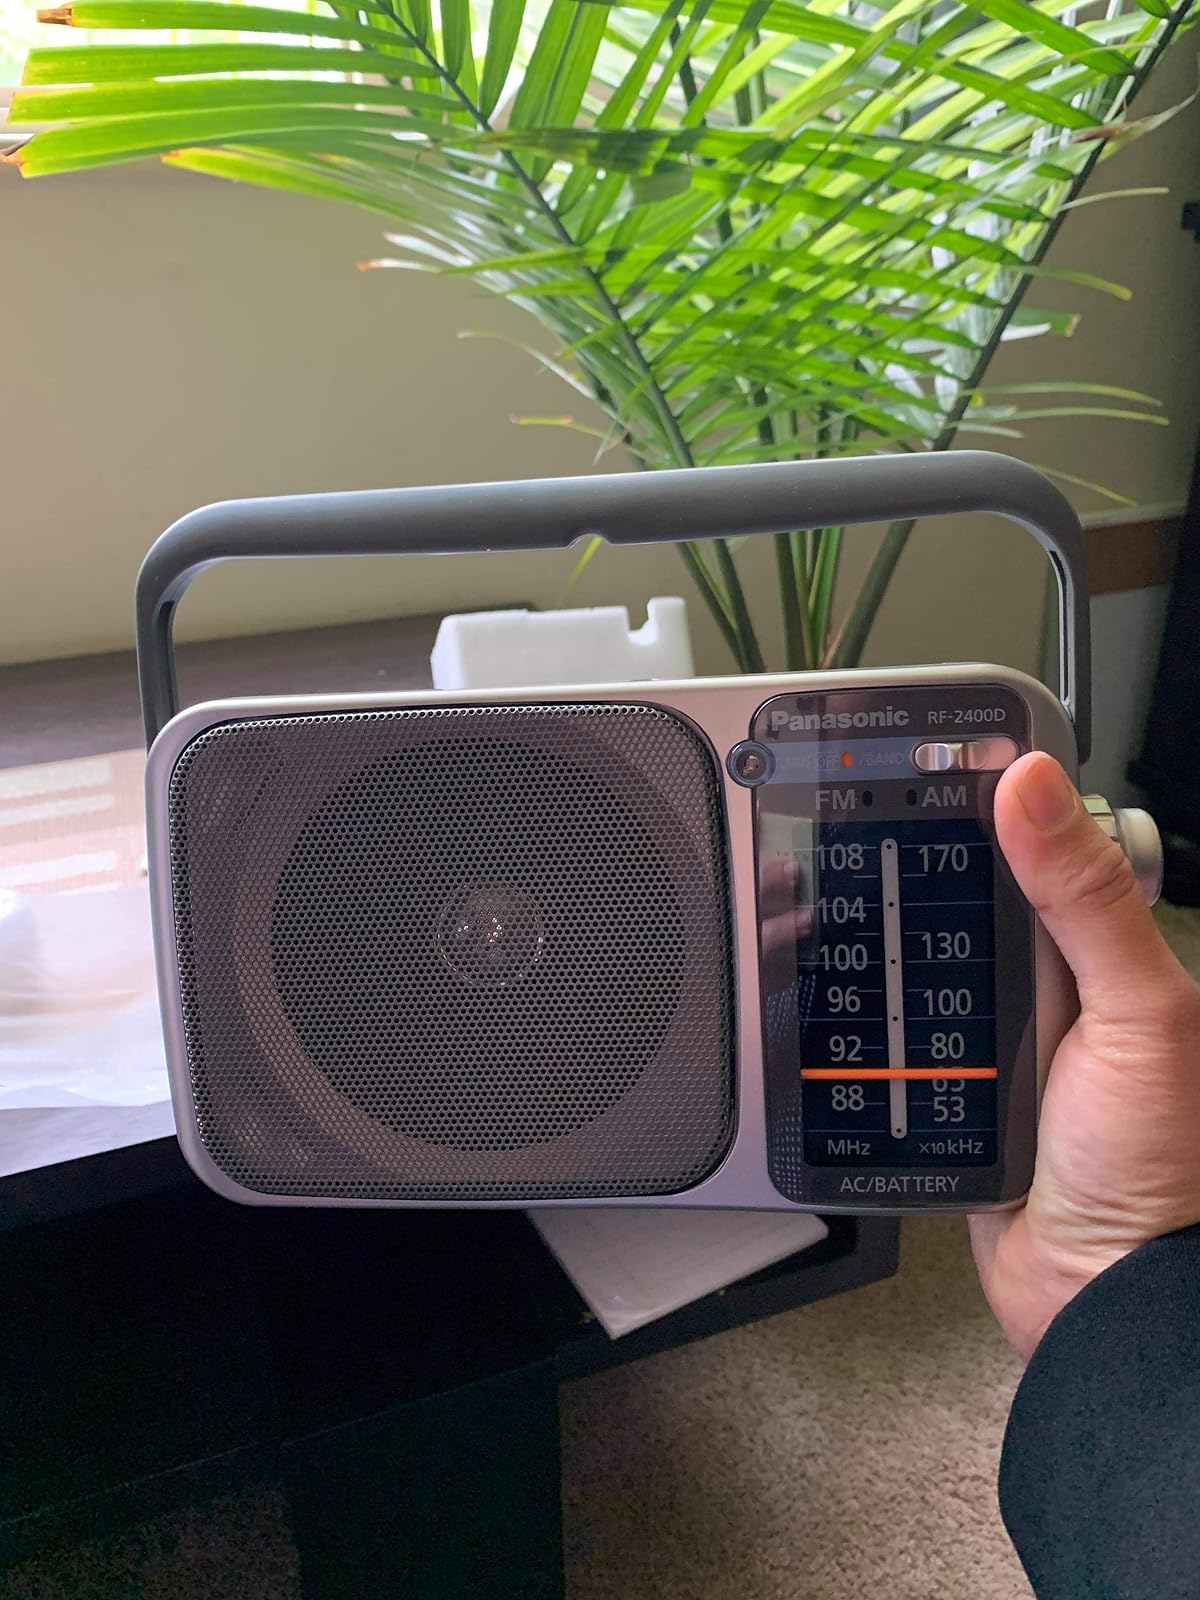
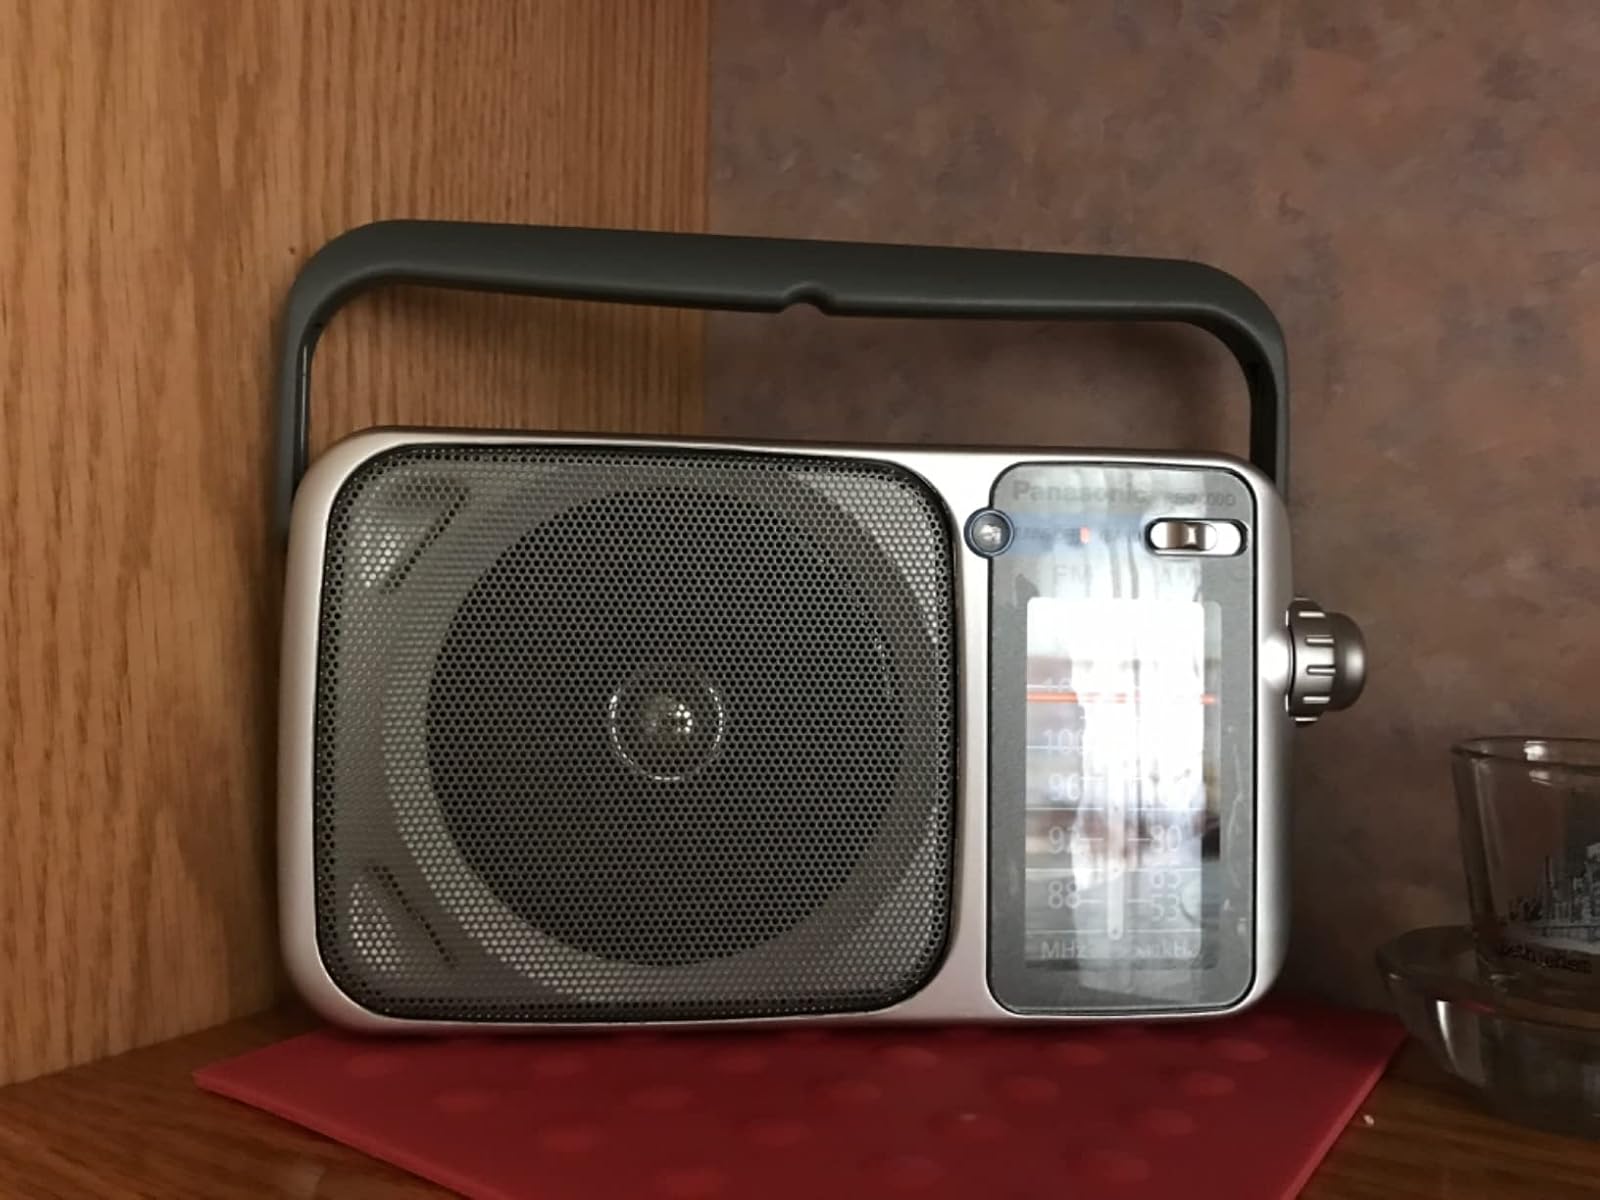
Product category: radio
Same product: yes